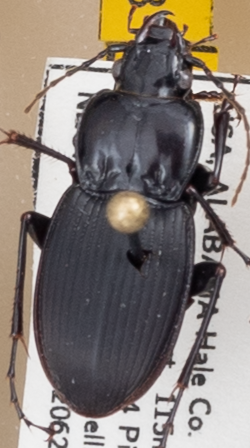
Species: Cyclotrachelus convivus
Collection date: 2022-06-21
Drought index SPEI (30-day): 0.136
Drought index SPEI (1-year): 0.566
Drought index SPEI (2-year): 1.13